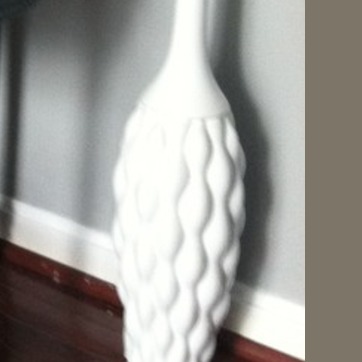
Material: ceramic